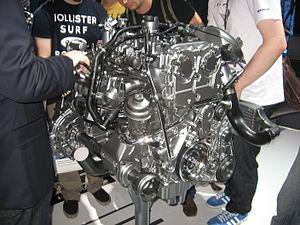
La Mercedes-Benz Type 246 est un monospace compacte fabriqué par Mercedes-Benz entre 2012 et 2018. Elle fut restylée en 2015. La Type 246 fait partie des Classe B.